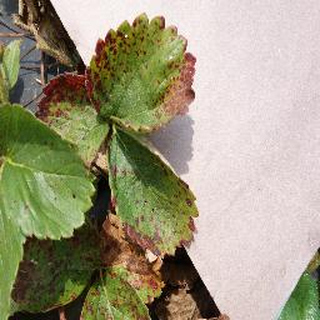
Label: strawberry_leaf_scorch